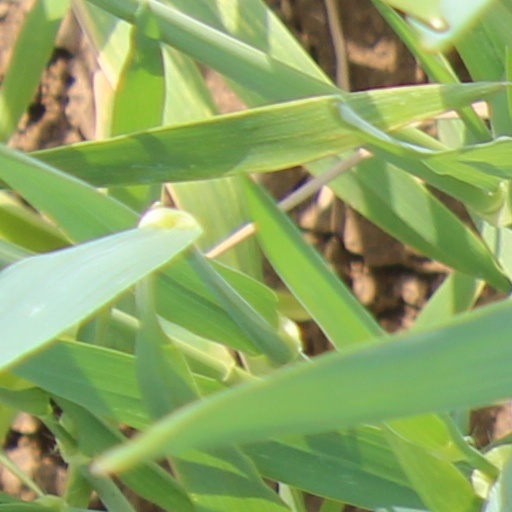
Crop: wheat